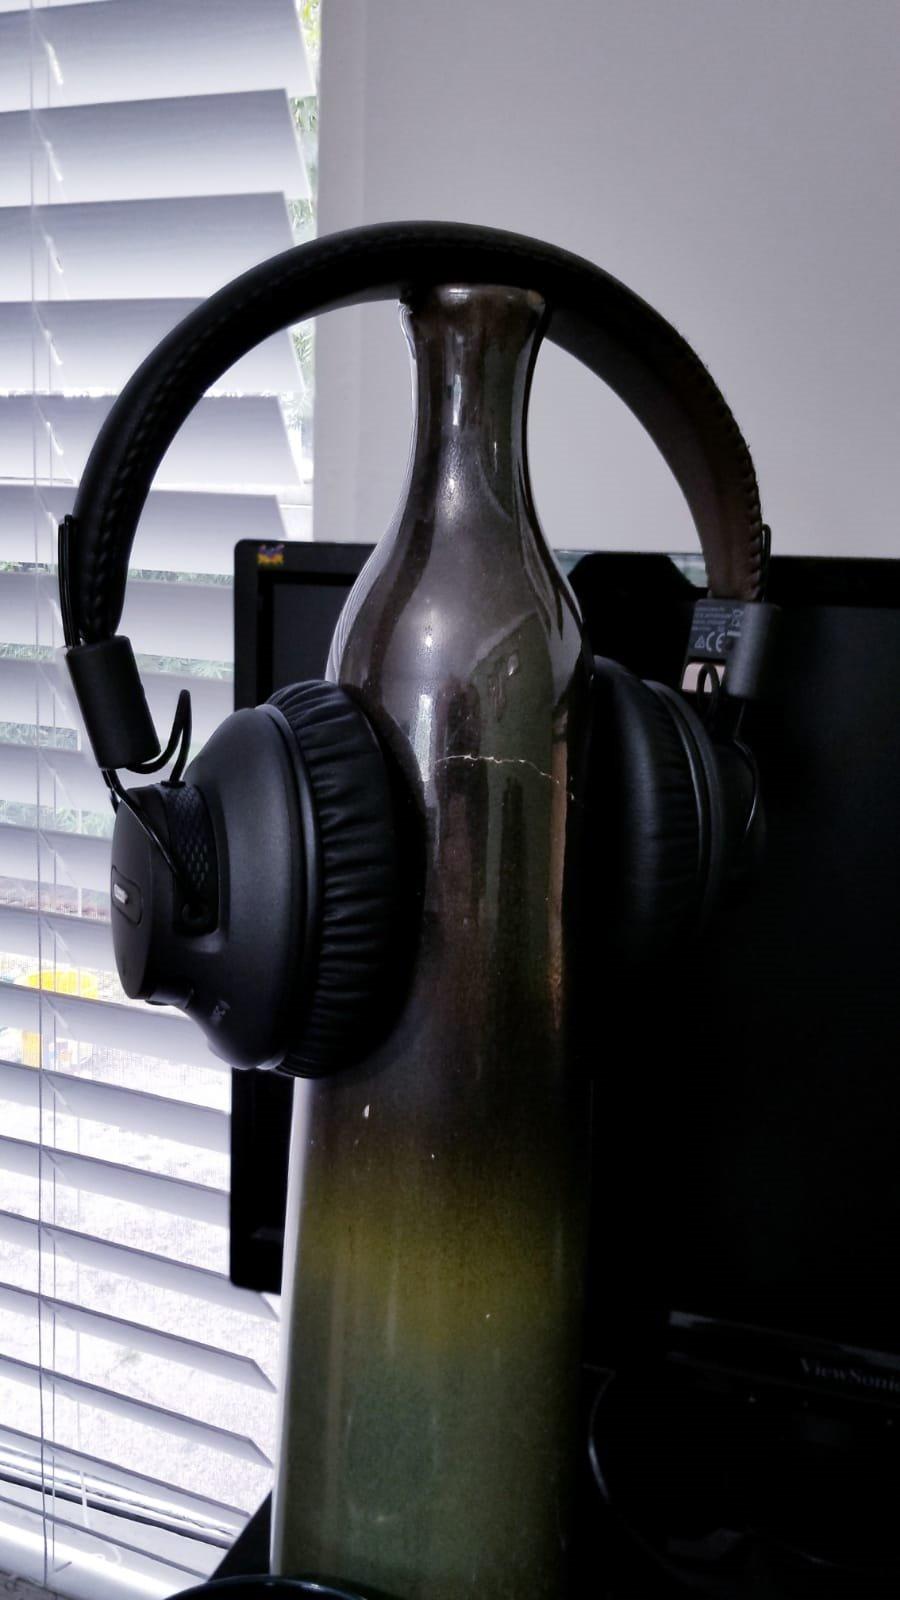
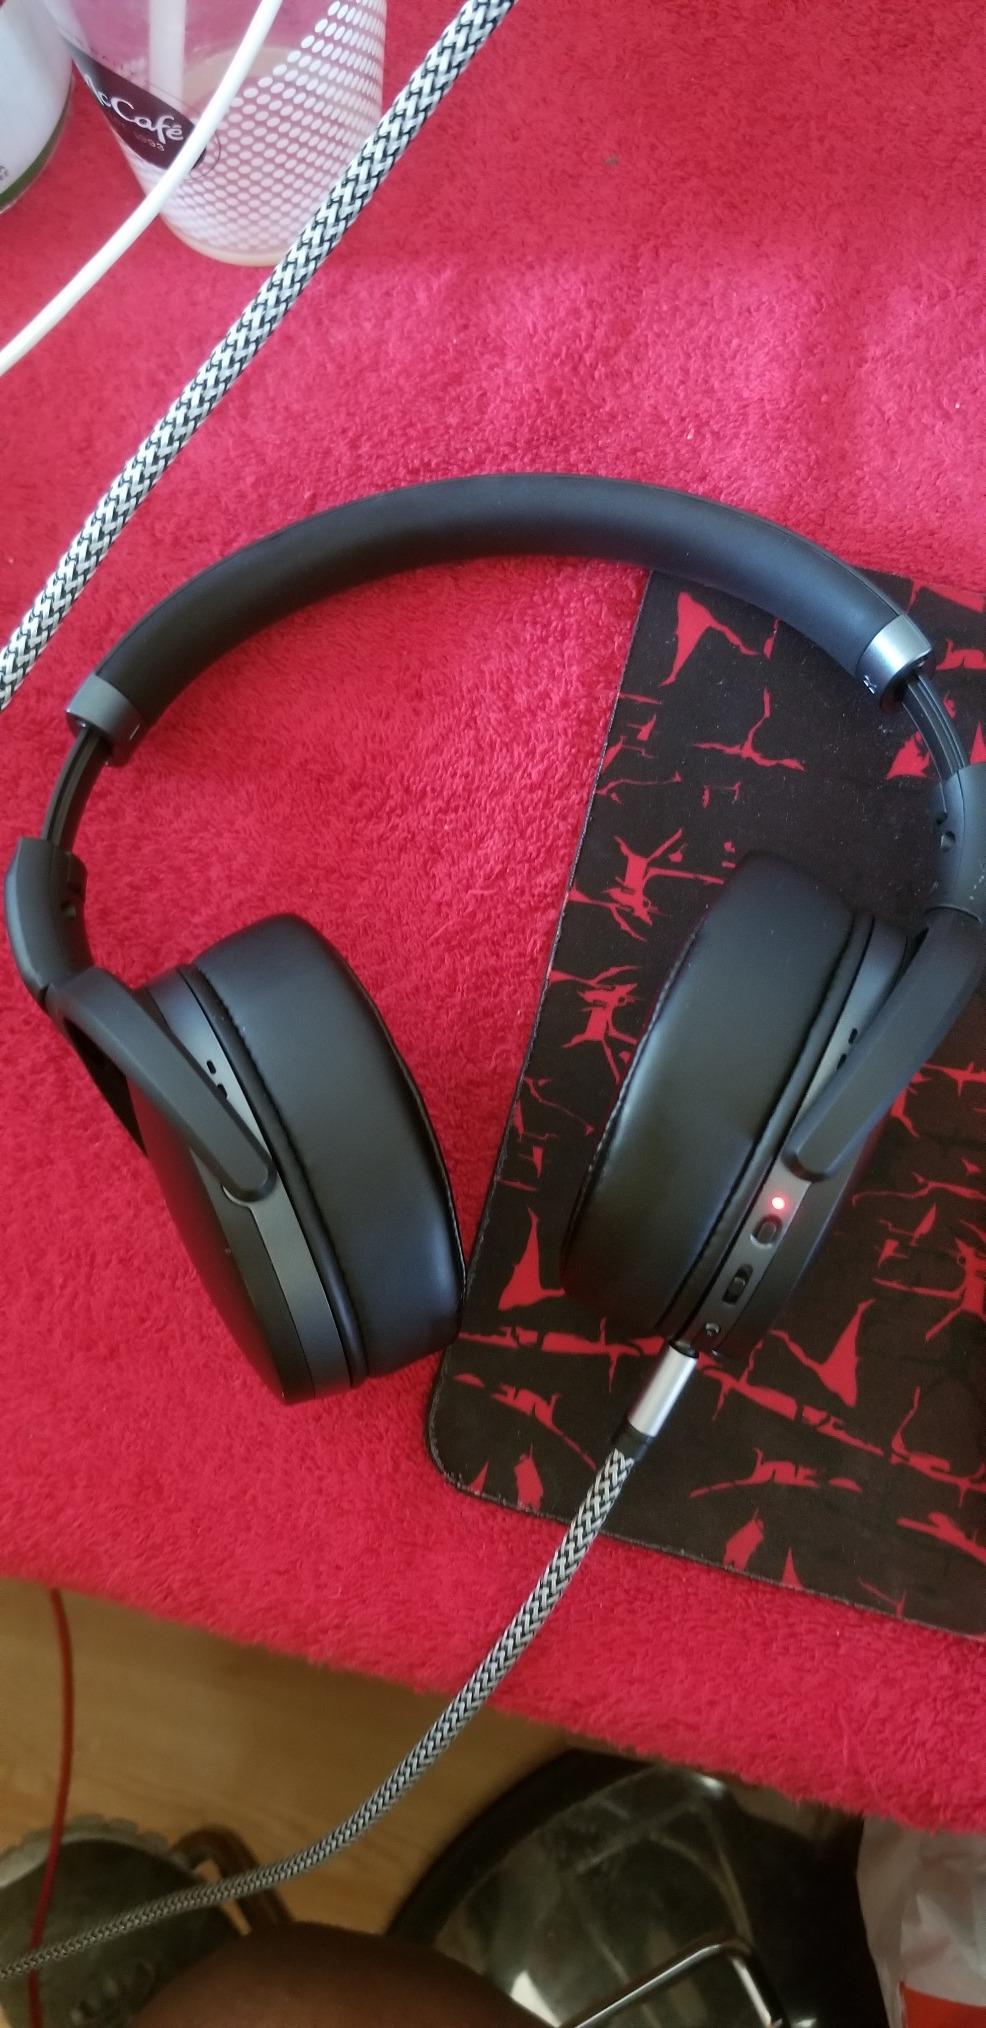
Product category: headphones
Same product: no